Thomas Bromley (chief justice)

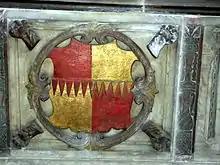
Arms of Thomas Bromley, from his tomb at Wroxeter. The Visitation of Cheshire describes the Bromley arms as: "Quarterly per fess indented Gules and Or."

Bromley was of a Shropshire gentry family, which traced its origins to Eccleshall in the neighbouring county of Staffordshire and the family had acquired land through marriage in other neighbouring counties. In the mid-15th century, Thomas's grandfather married an heiress from Malpas, Cheshire. Their allies, the Hills, had married apparently into the same family, not disdaining marriage for gain, although the family concerned had declined from the medieval nobility to merely yeoman status. Thomas's uncle William was married to a Hill and the two families were to prosper together in the 16th century.